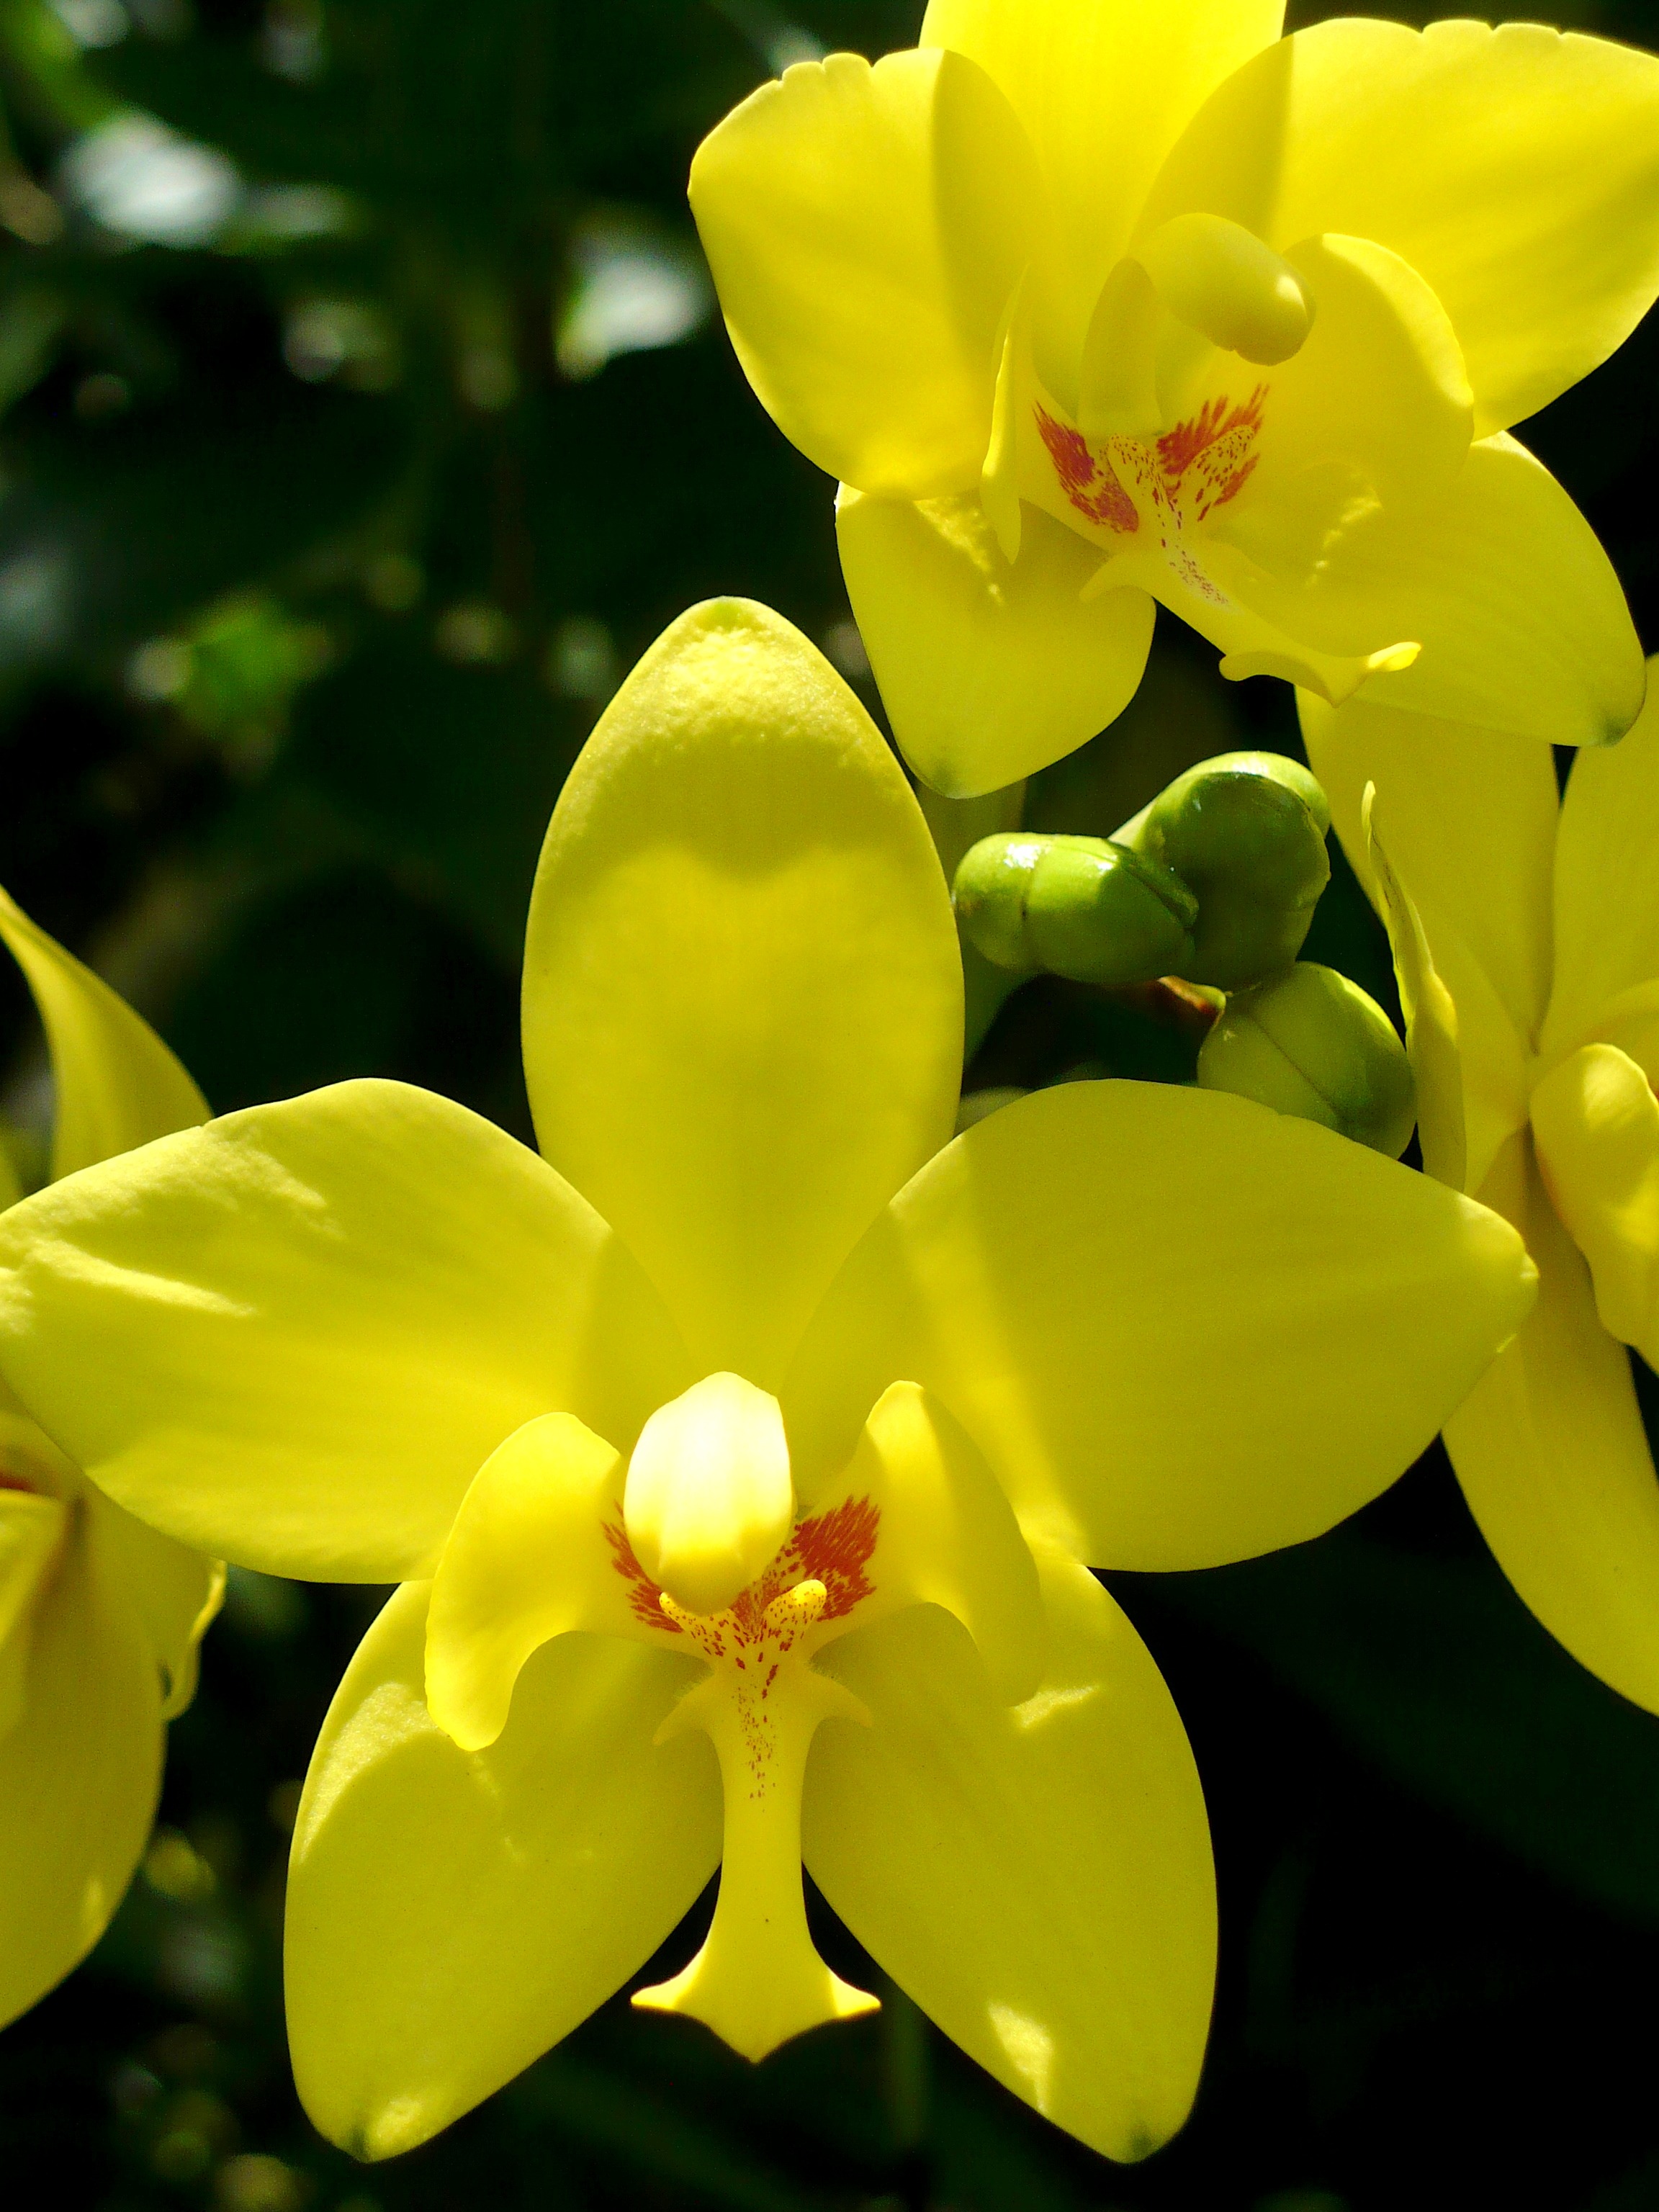
nature, plant, flower, petal, spring, golden, botany, blooming, colorful, yellow, flora, plants, orchid, flowers, cheerful, gardening, petals, decorative, bright, blossoms, gardens, ornamental, exotic, blooms, orchids, flowering, macro photography, flowering plant, cattleya, land plant, moth orchid